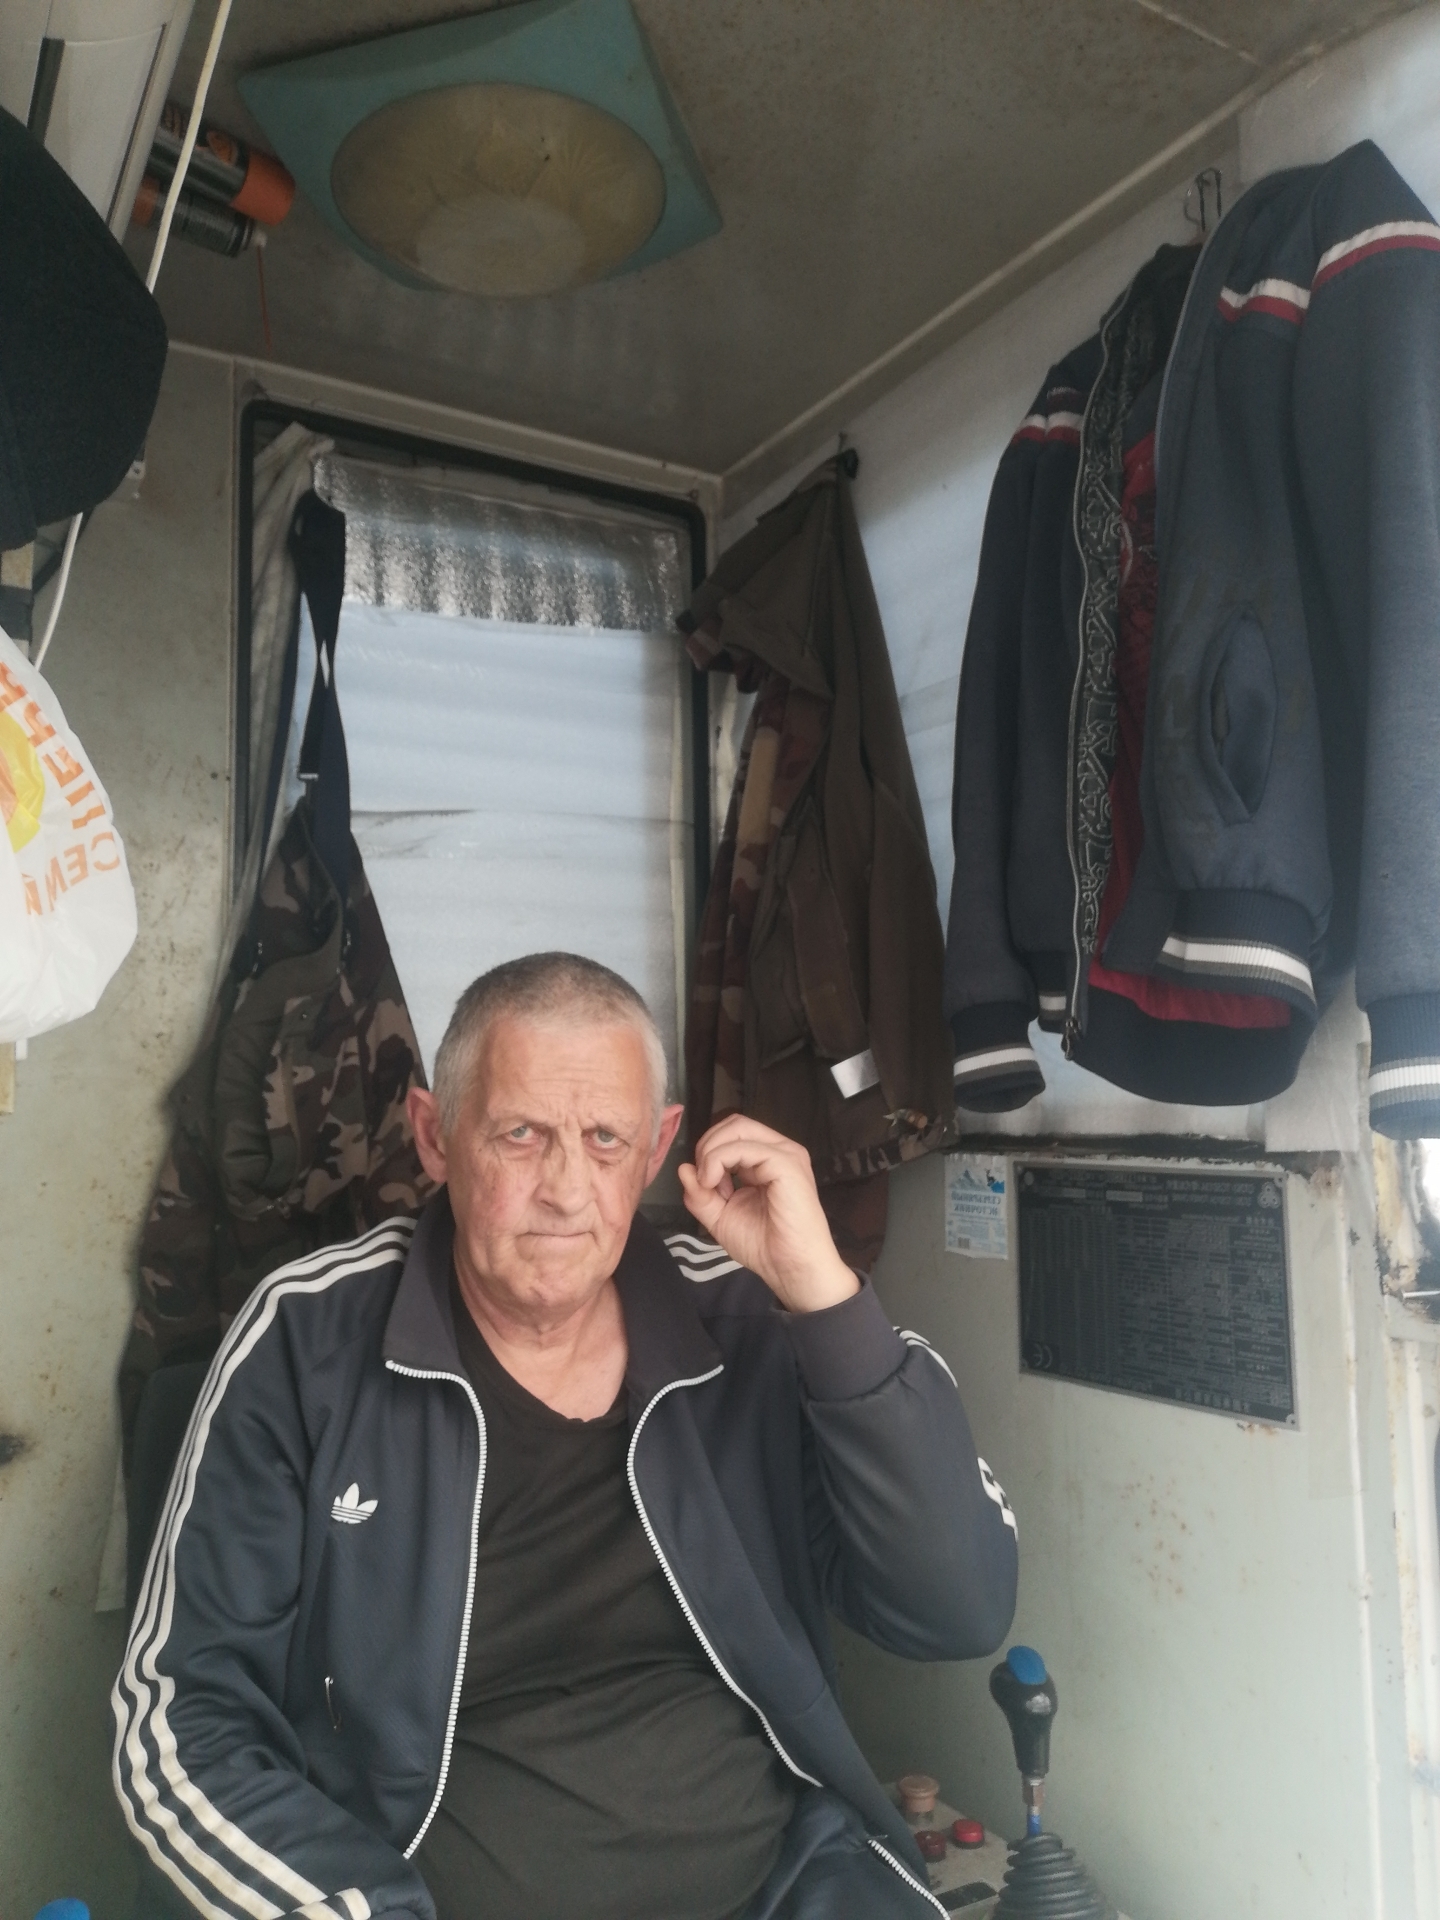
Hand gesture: grip